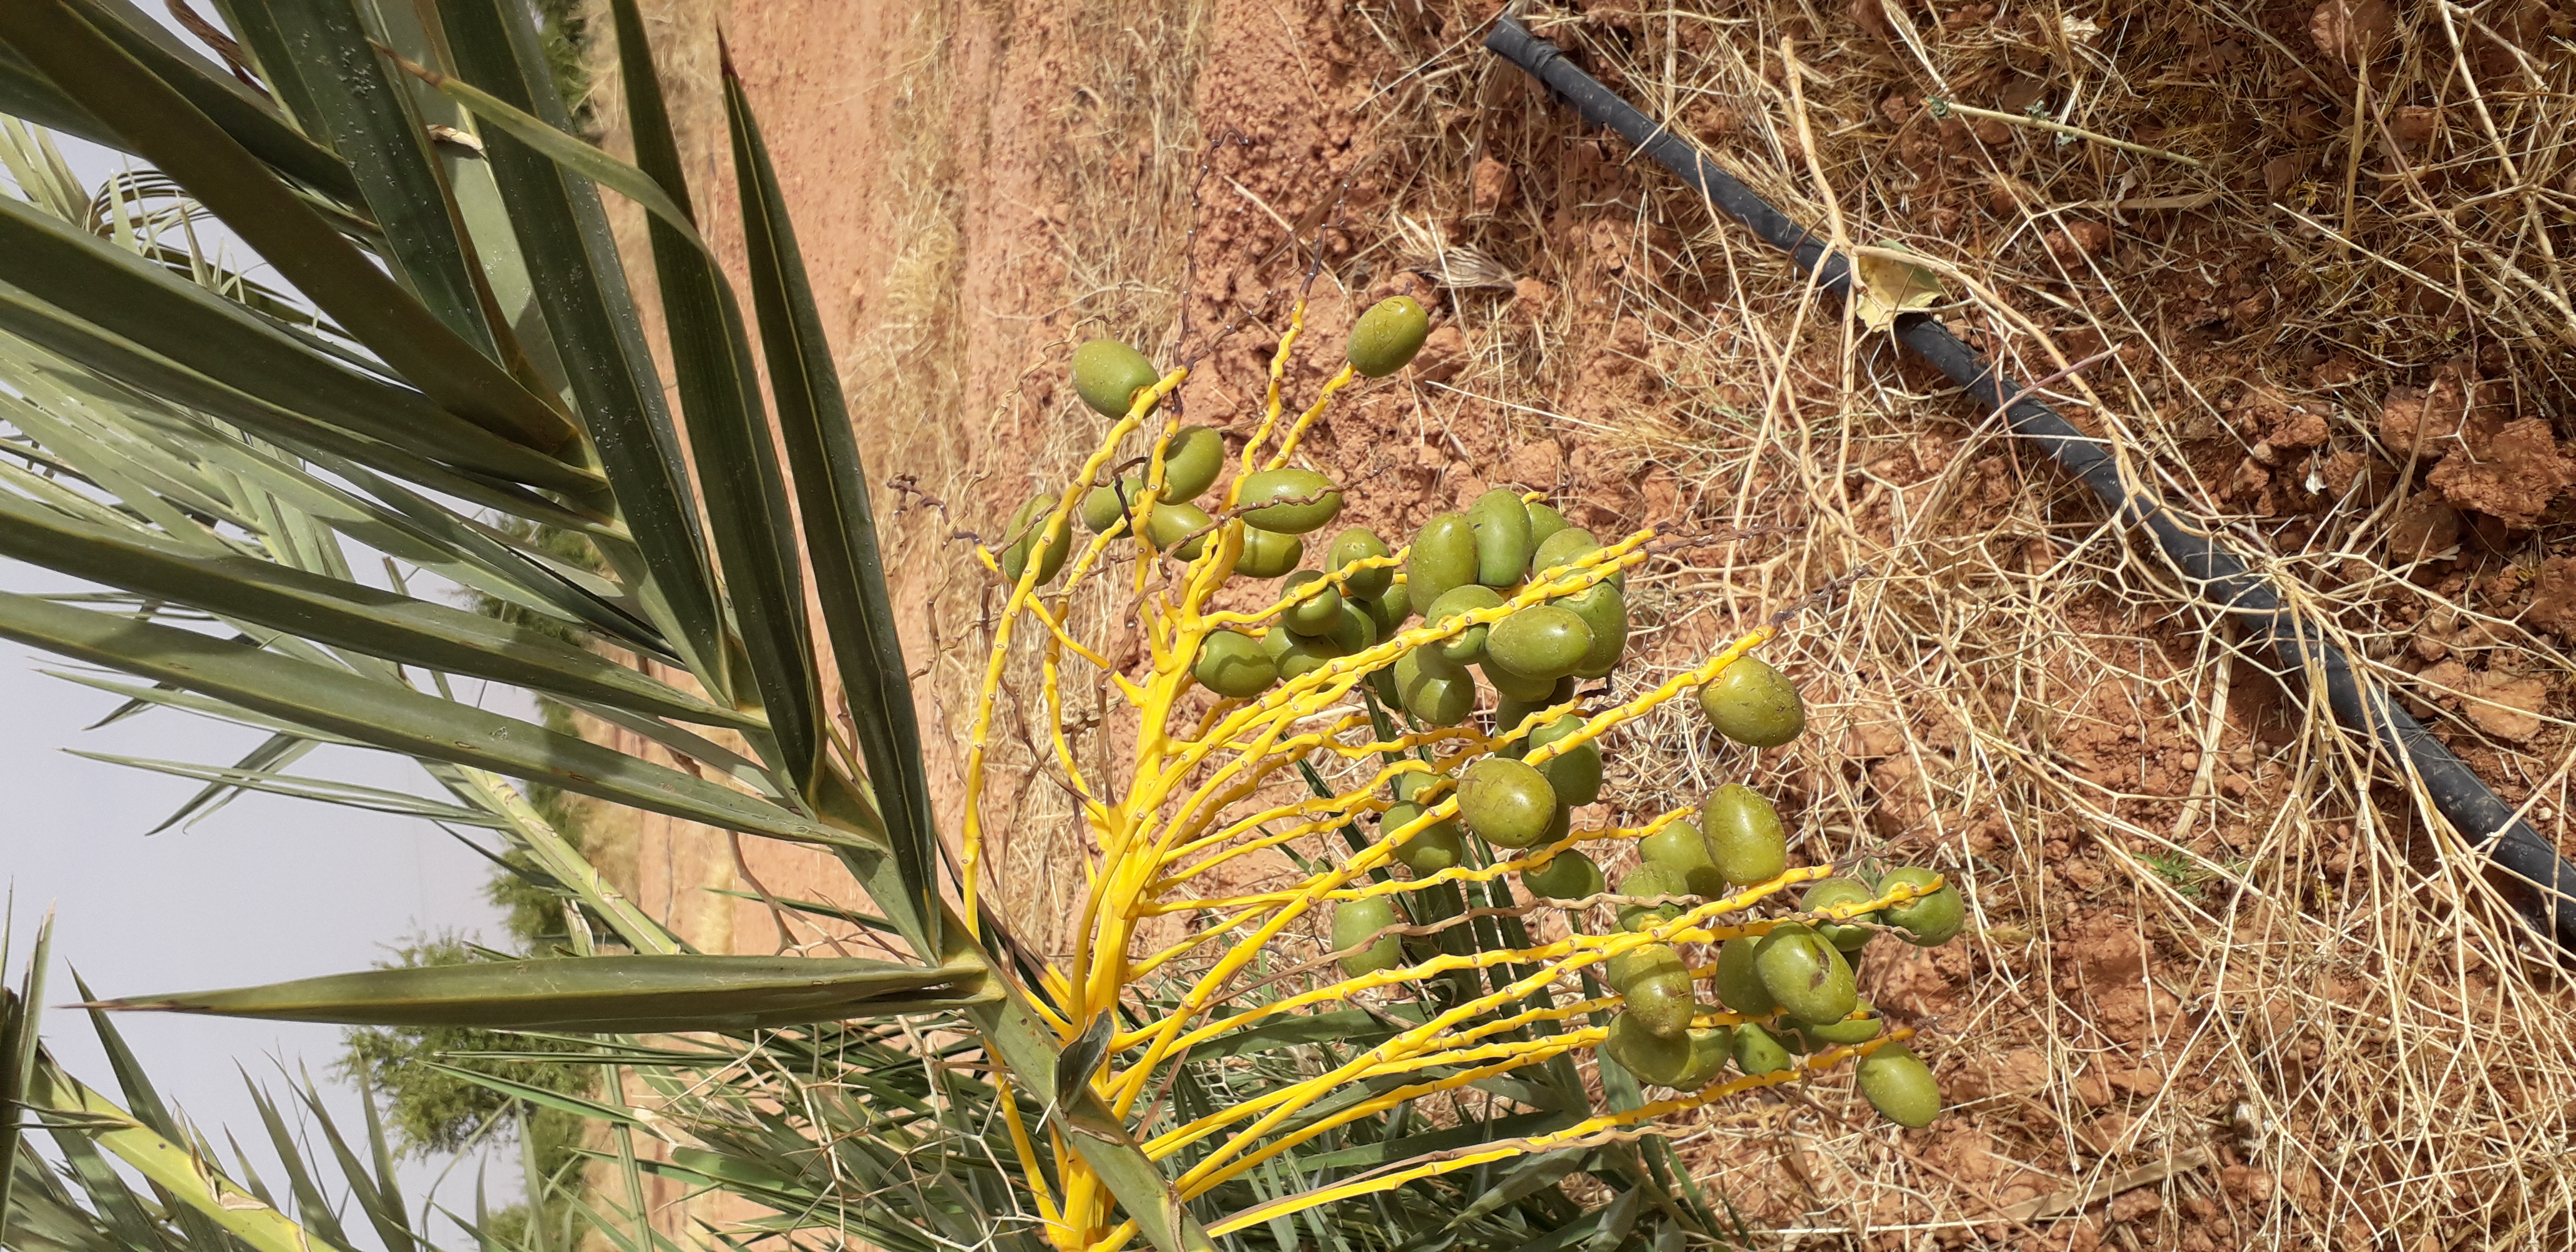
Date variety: kholt